Park Chung-hee's House in Sindang-dong, Seoul

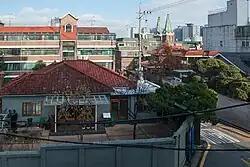
The house, with red roof and walled-off courtyard (2014)

A family home of former South Korean President Park Chung Hee is located in Sindang-dong, Jung District, Seoul, South Korea. It was designated a National Registered Cultural Heritage of South Korea on October 10, 2008, and has been preserved as a history museum that is open to the public.